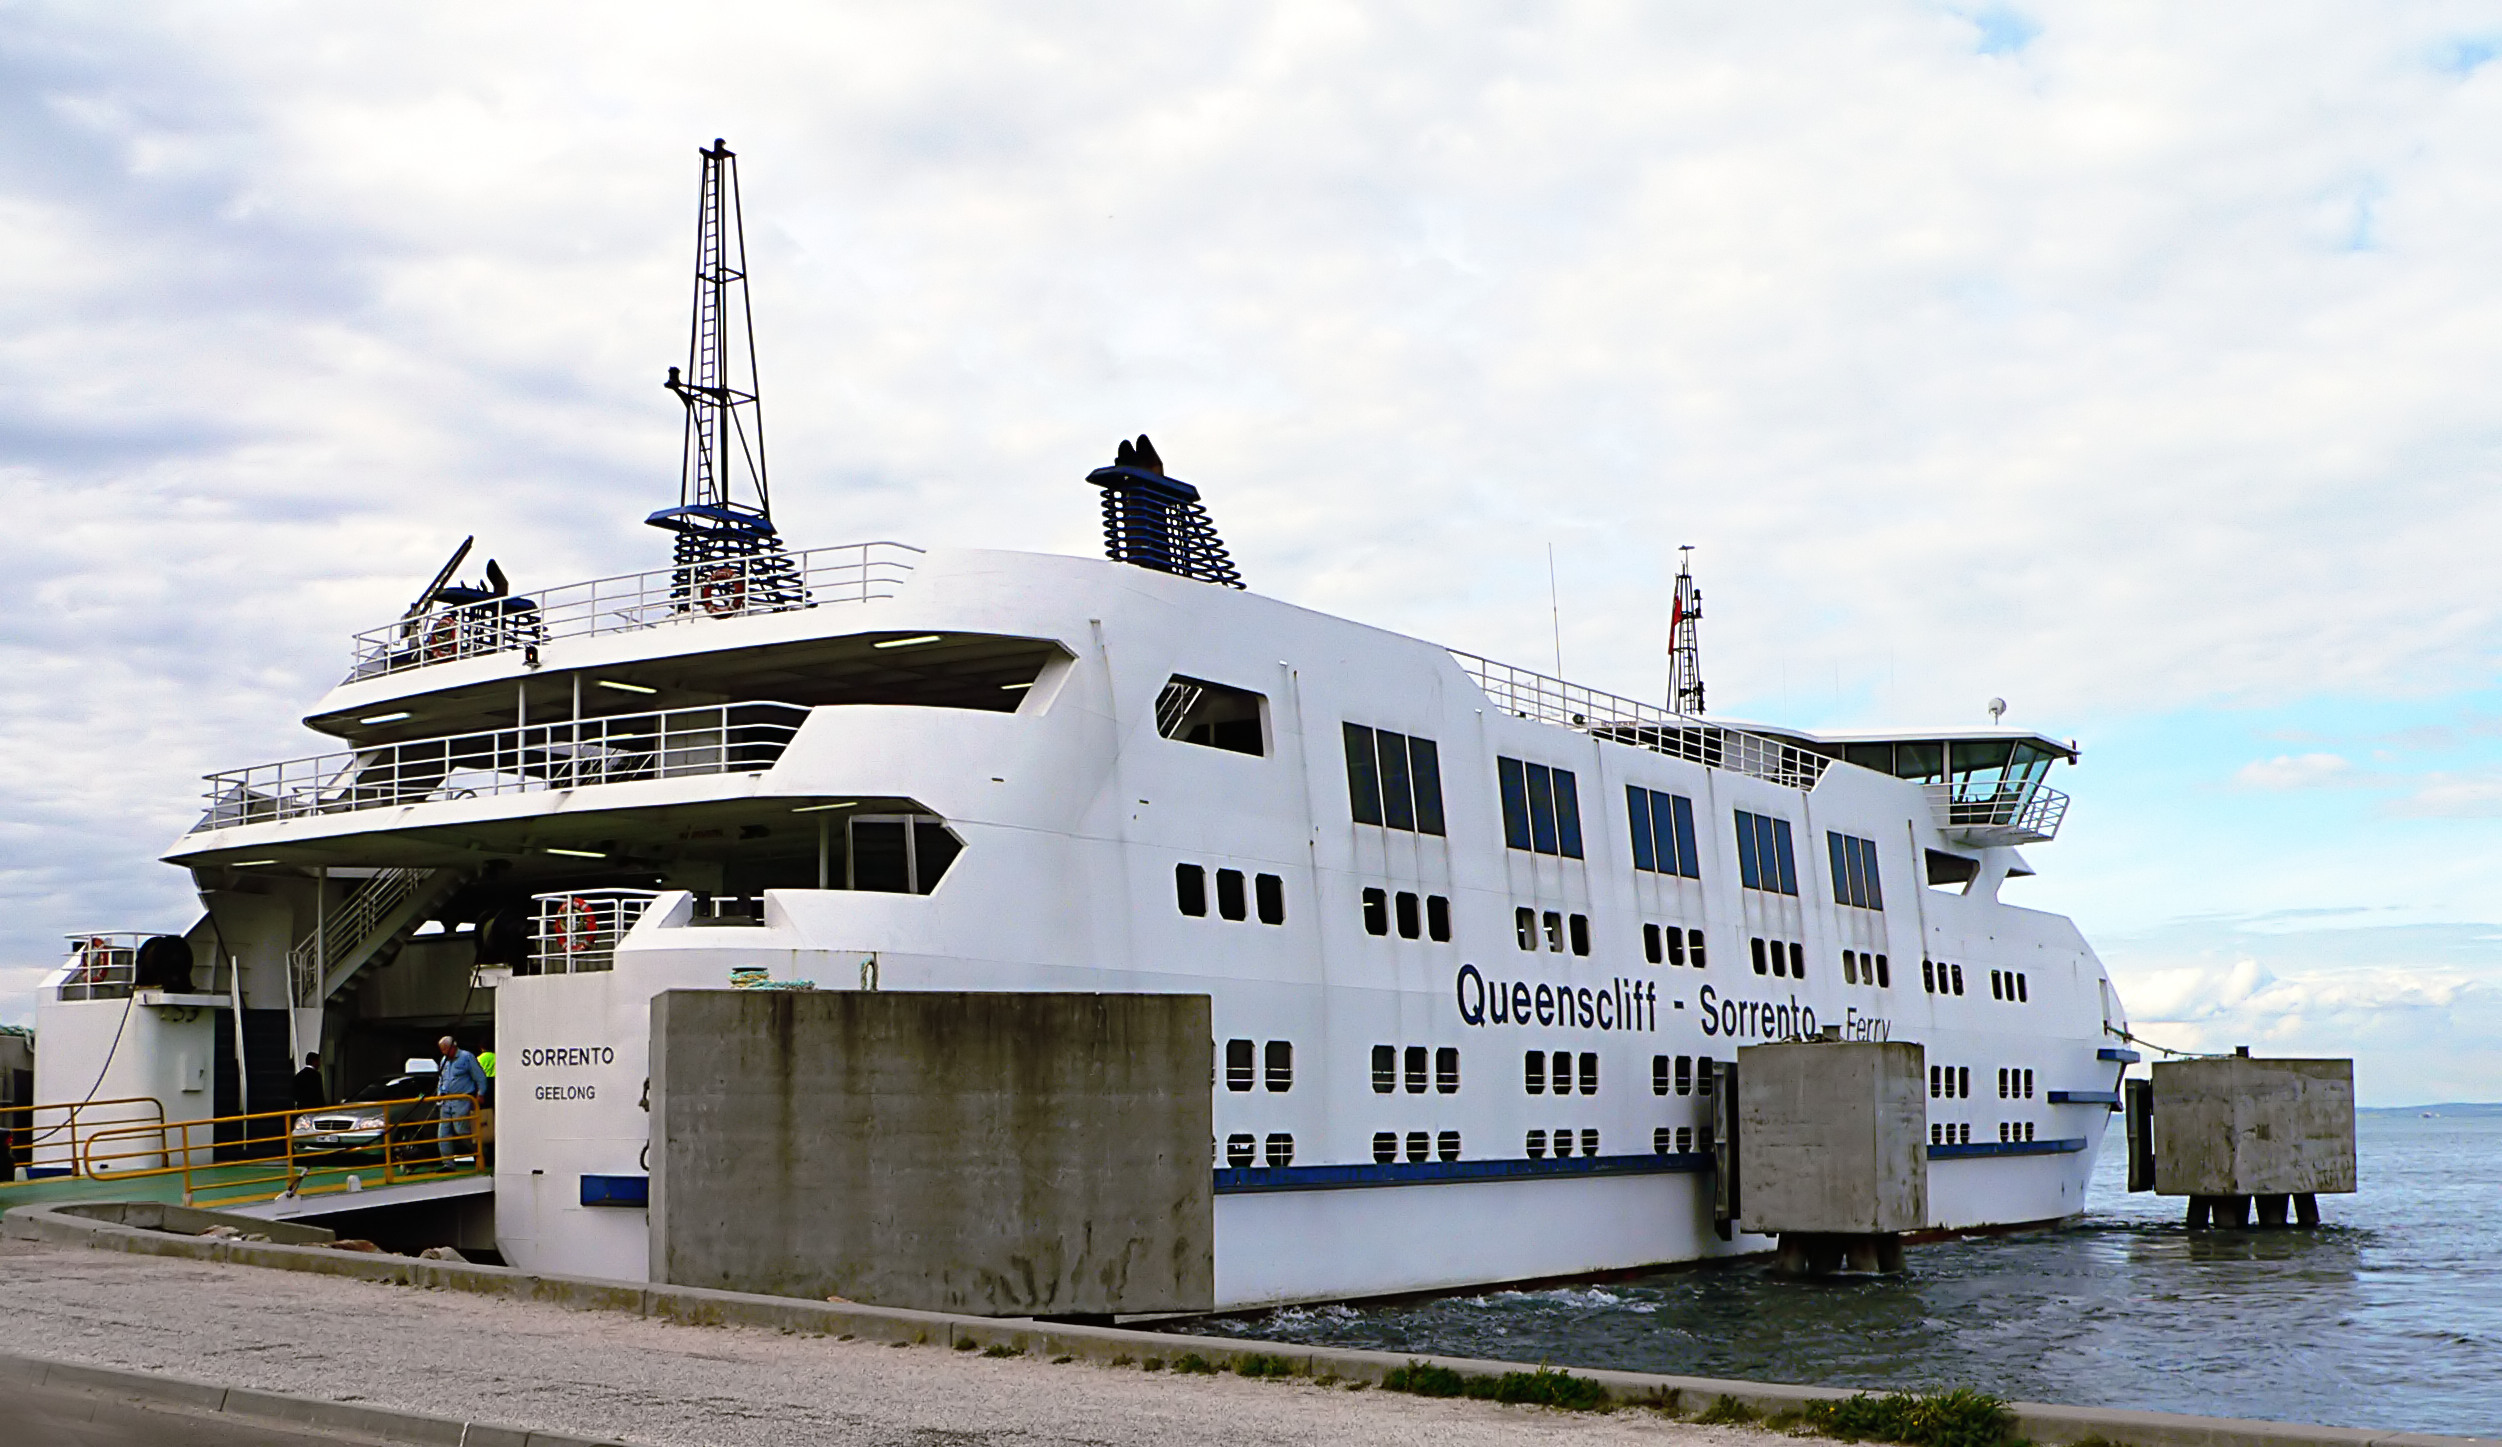
sea, coast, boat, pier, ship, transport, vehicle, yacht, cargo ship, waterway, australia, ferry, channel, victoria, bridgecamera, watercraft, carferry, motor ship, passenger ship, freight transport, ocean liner, queenscliffe, queenscliff sorrentoferryservice, bellarinepeninsula, roll on roll off